Aesop

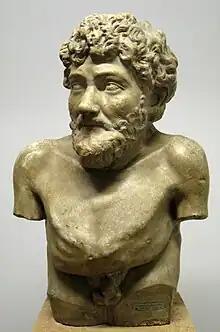
Plaster cast of a Hellenistic statue thought to depict Aesop; original in the Art Collection of the Villa Albani, Rome

Aesop (c. 620–564 BCE; formerly rendered as Æsop) was a Greek fabulist and storyteller credited with a number of fables now collectively known as "Aesop's Fables". Although his existence remains unclear and no writings by him survive, numerous tales credited to him were gathered across the centuries and in many languages in a storytelling tradition that continues to this day. Many of the tales associated with him are characterized by anthropomorphic animal characters.